Epping Upland

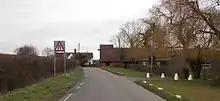
Upland Road towards Takeleys

Among further listed Epping Upland village buildings is Takeleys, a Grade II timber-framed house, as part of a moated site, which dates to the 16th century ("Pevsner": early 17th), with 18th-century alterations. It contains an "elaborately carved" chimney piece and, in an upper room, 17th-century brown and black wall paintings in floral style on plasterwork.